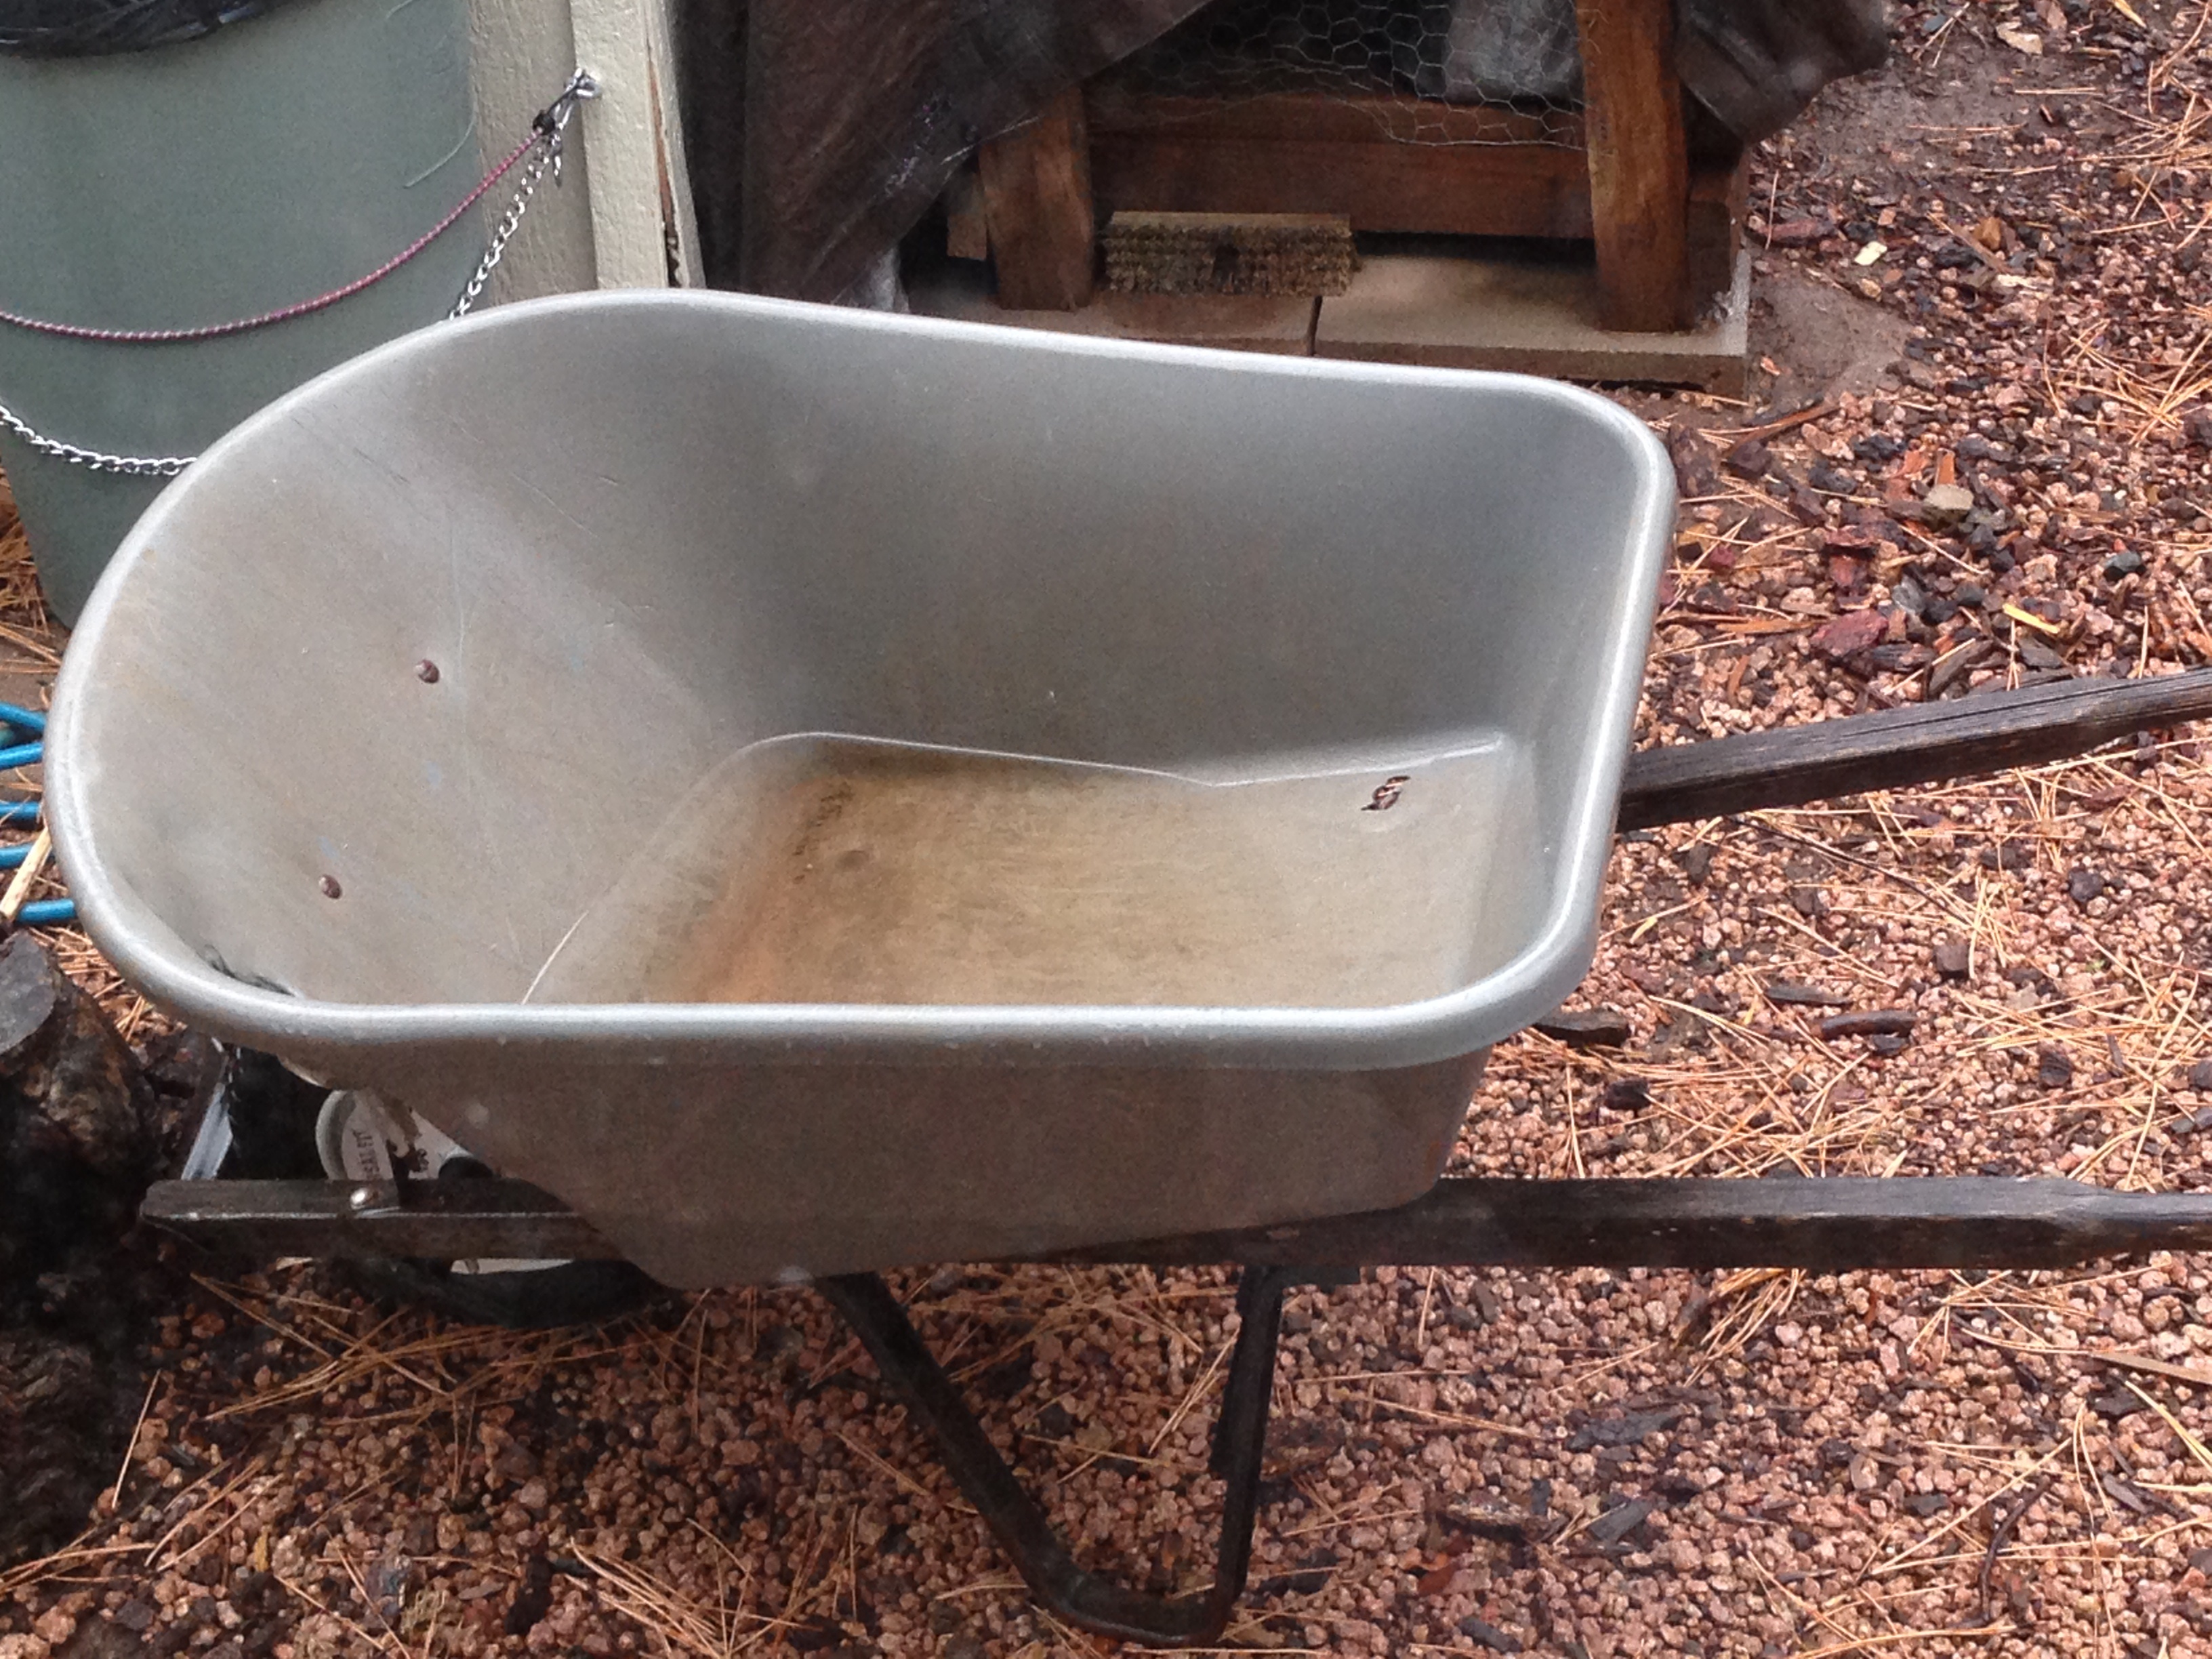
wheel, rain, vehicle, sink, material, bumper, wheelbarrow, plumbing fixture